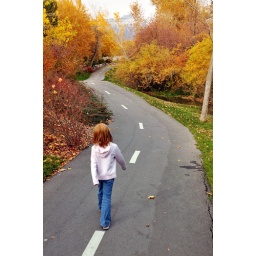
girl walking down a path in ch